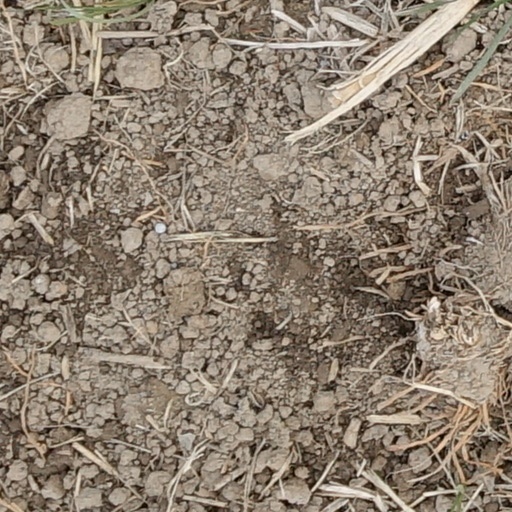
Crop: wheat